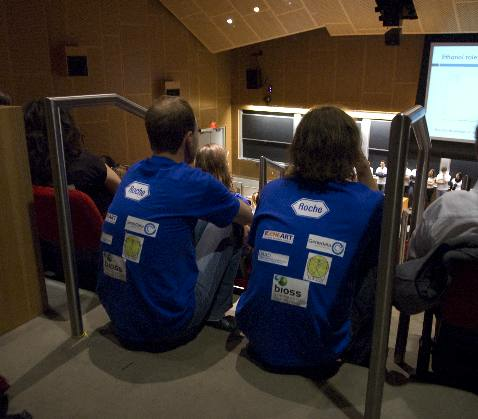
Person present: Yes